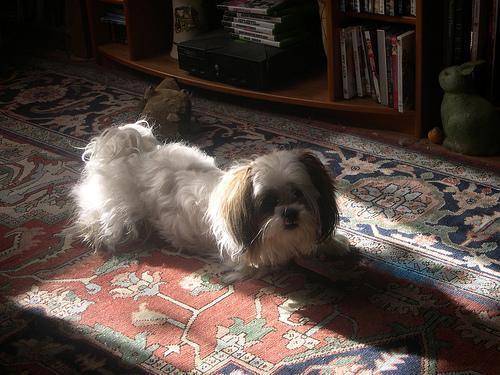
Shih-Tzu